Question: Please indicate a possible affordance area of the drink_with_bottle that can be used for drinking
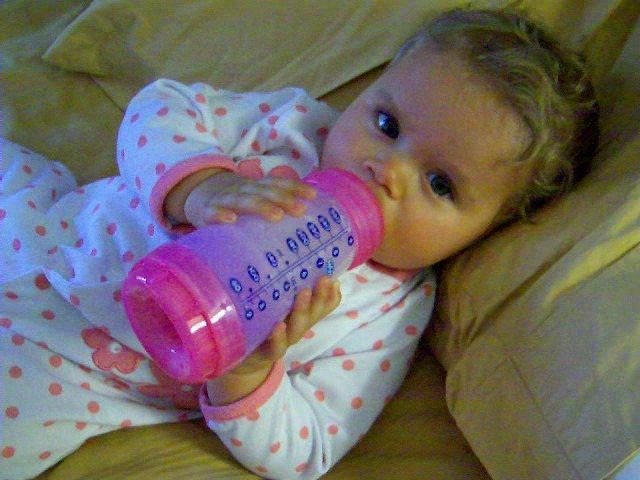
Answer: [114.5, 167, 384.5, 384]